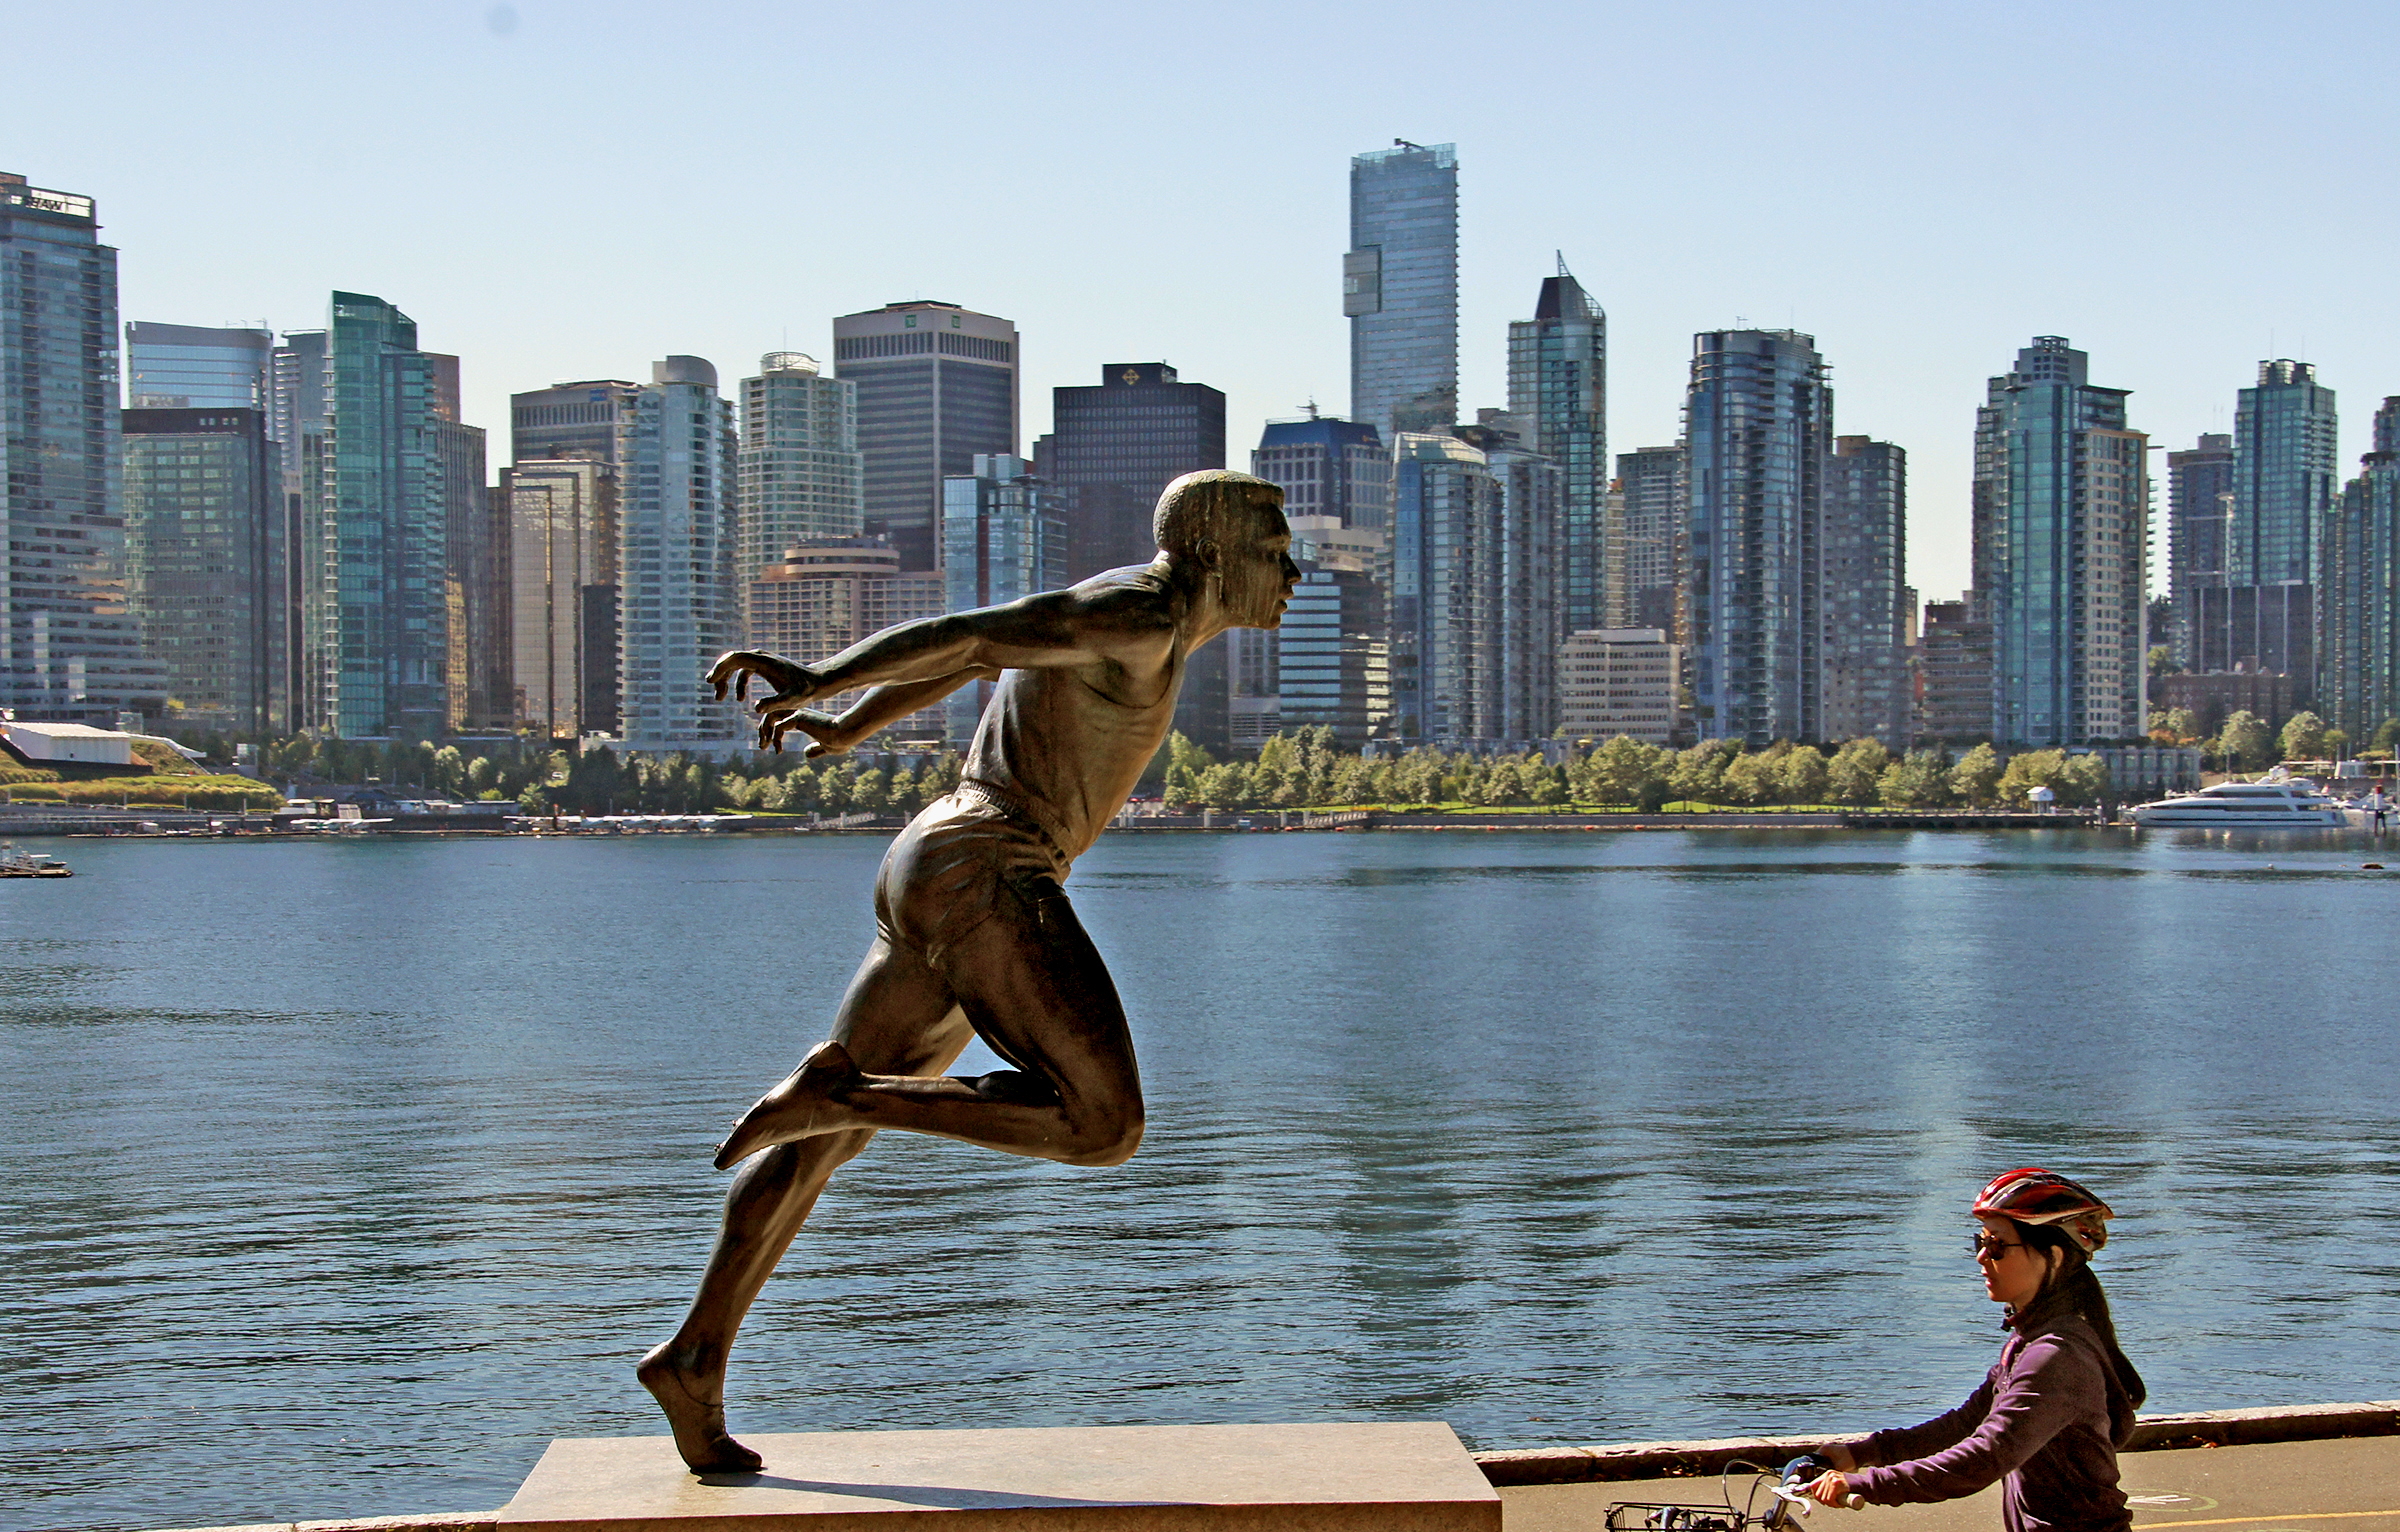
sea, skyline, statue, runner, publicdomain, sports, sonydslra580, tamron18270mmpzd, statures, sightseeingvancover, thingstodoinvancover, harryjerome, bronzesculpture, physical fitness